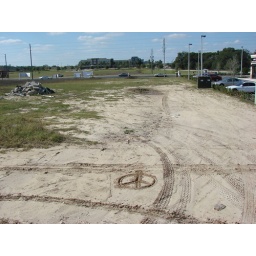
gary's peace sign in the sand